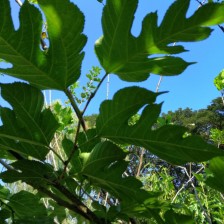
Variety: RedKing